Cabin Creek Historic District

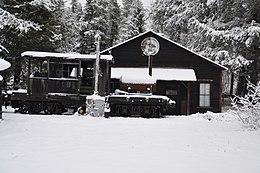
The company store

Buildings remaining from the original camp include the sawmill, the company store, about 24 one-story cabins with associated woodsheds and outhouses, and a schoolhouse, the only building in the original camp which was painted.